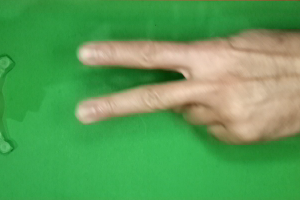
Label: scissors